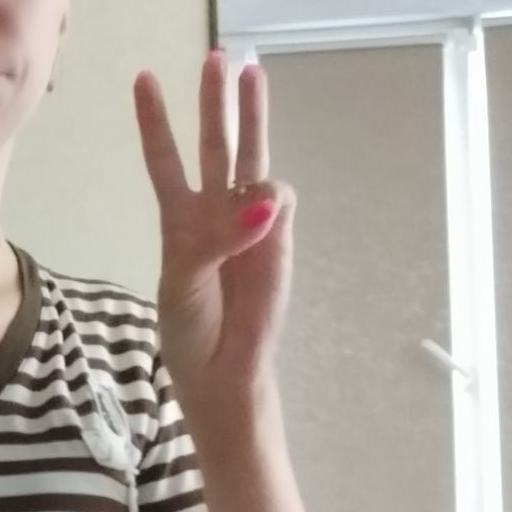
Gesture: three